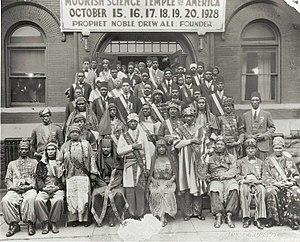
Nation of Islam est une organisation politico-religieuse américaine, à l’origine de la plupart des organisations musulmanes actuelles de la communauté afro-américaine. Nation of Islam ne publiant pas de statistiques, les estimations de ses membres sont très divergentes, mais en 2003, selon Hakeem Lumumba, ils seraient entre 20 000 et 40 000.
Le Moorish Science Temple of America, ou Moorish Holy Temple of Science est une organisation religieuse fondée en 1913 à Newark dans le New Jersey, et se voulant musulmane. En pratique, le groupe est un syncrétisme puisant certaines de ses sources, dans le bouddhisme, le christianisme, la franc-maçonnerie, le gnosticisme et le taoïsme.